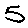
Label: 5